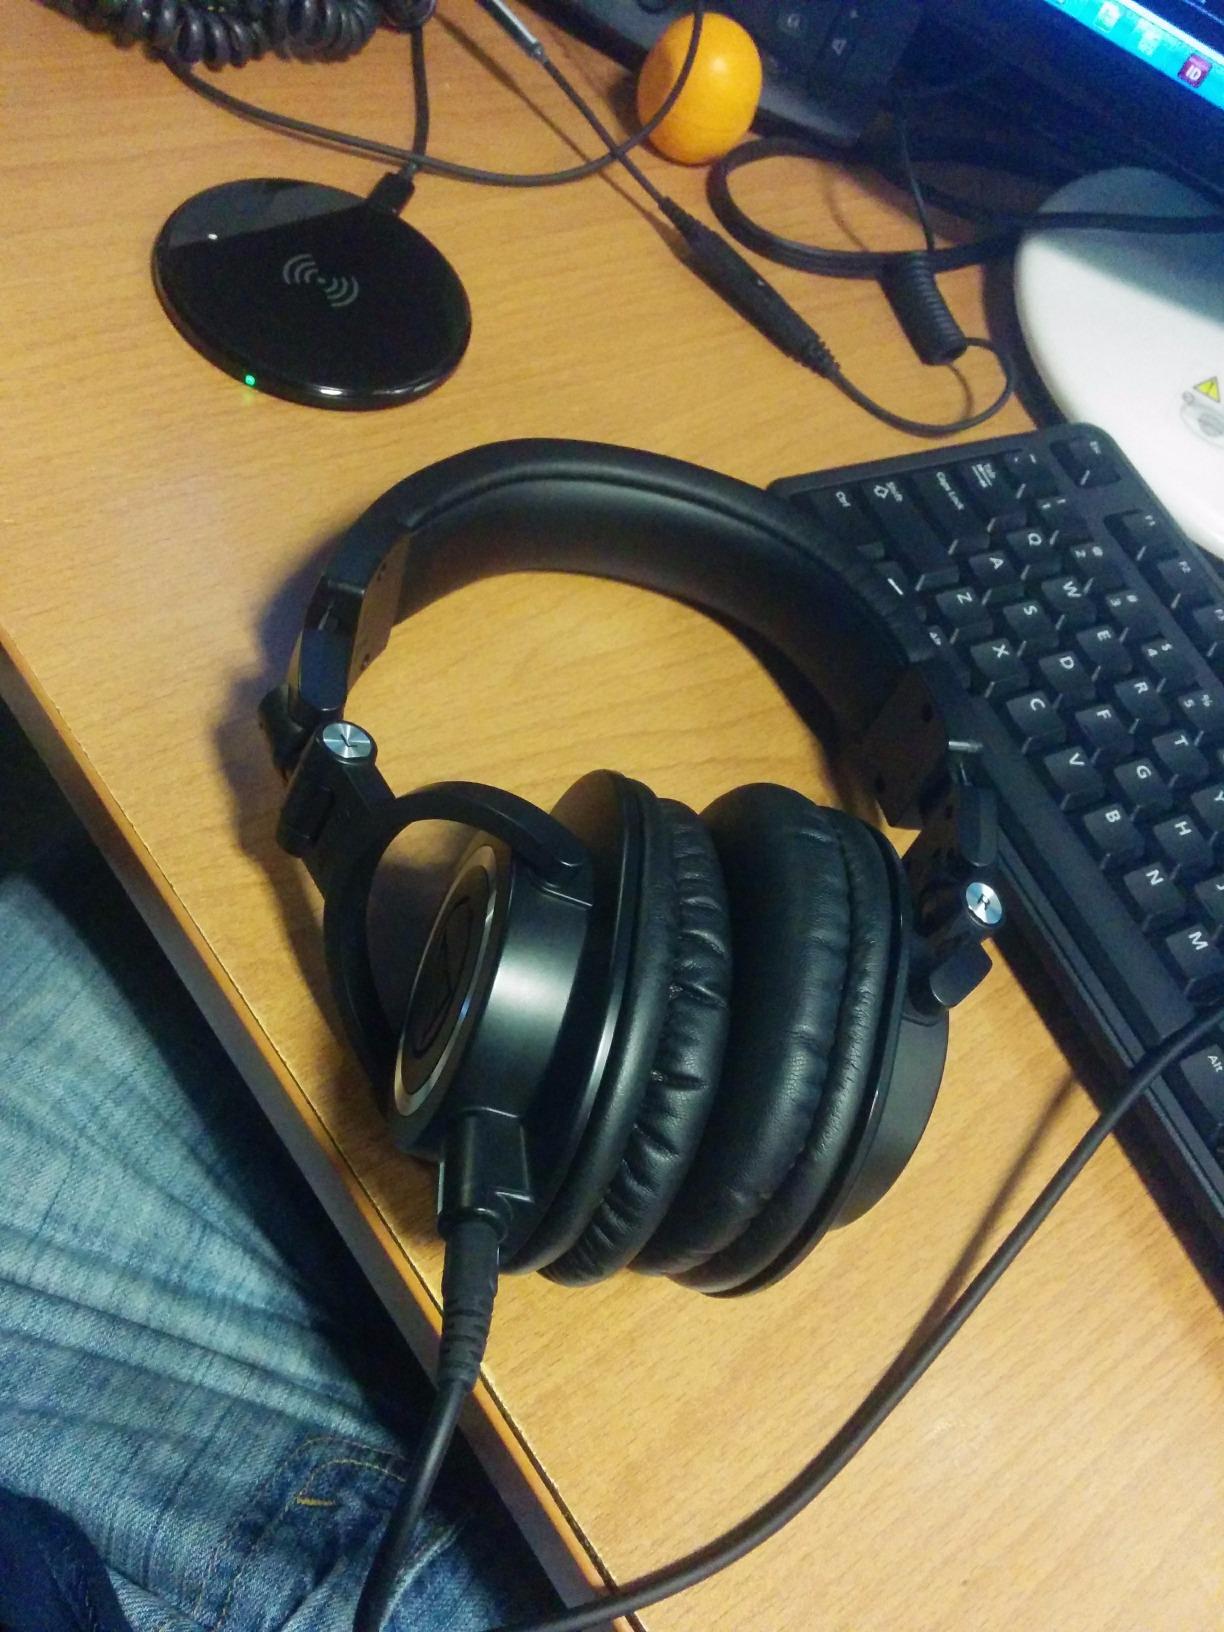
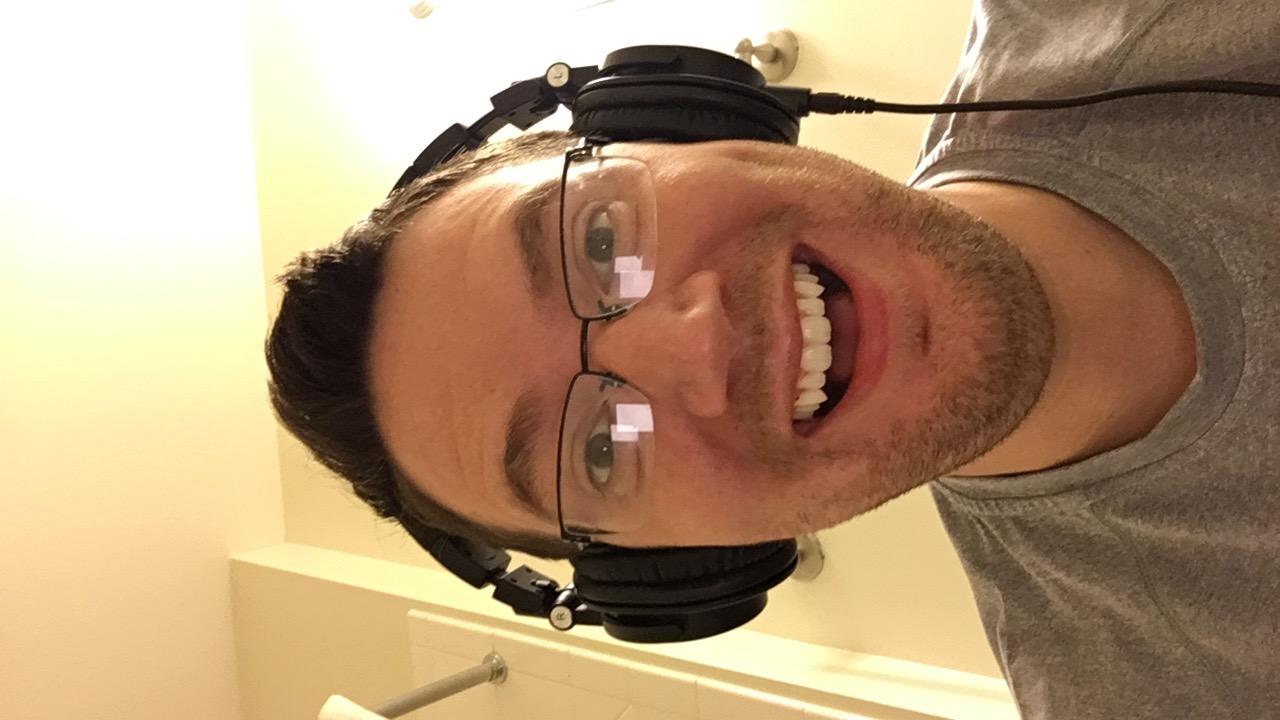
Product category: headphones
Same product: yes